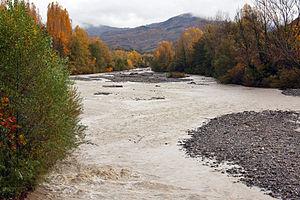
La Staffora est torrent de la Lombardie s’étendant dans la vallée du même nom et qui traverse en longueur toute la zone de l'Oltrepò pavese en Province de Pavie.